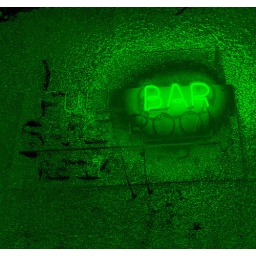
This is a variation of a photograph I took of a bar sign at Jannus Landing in Saint Petersburg, Florida.